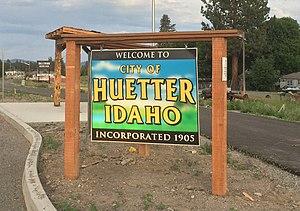
Huetter est une ville américaine située dans le comté de Kootenai en Idaho.